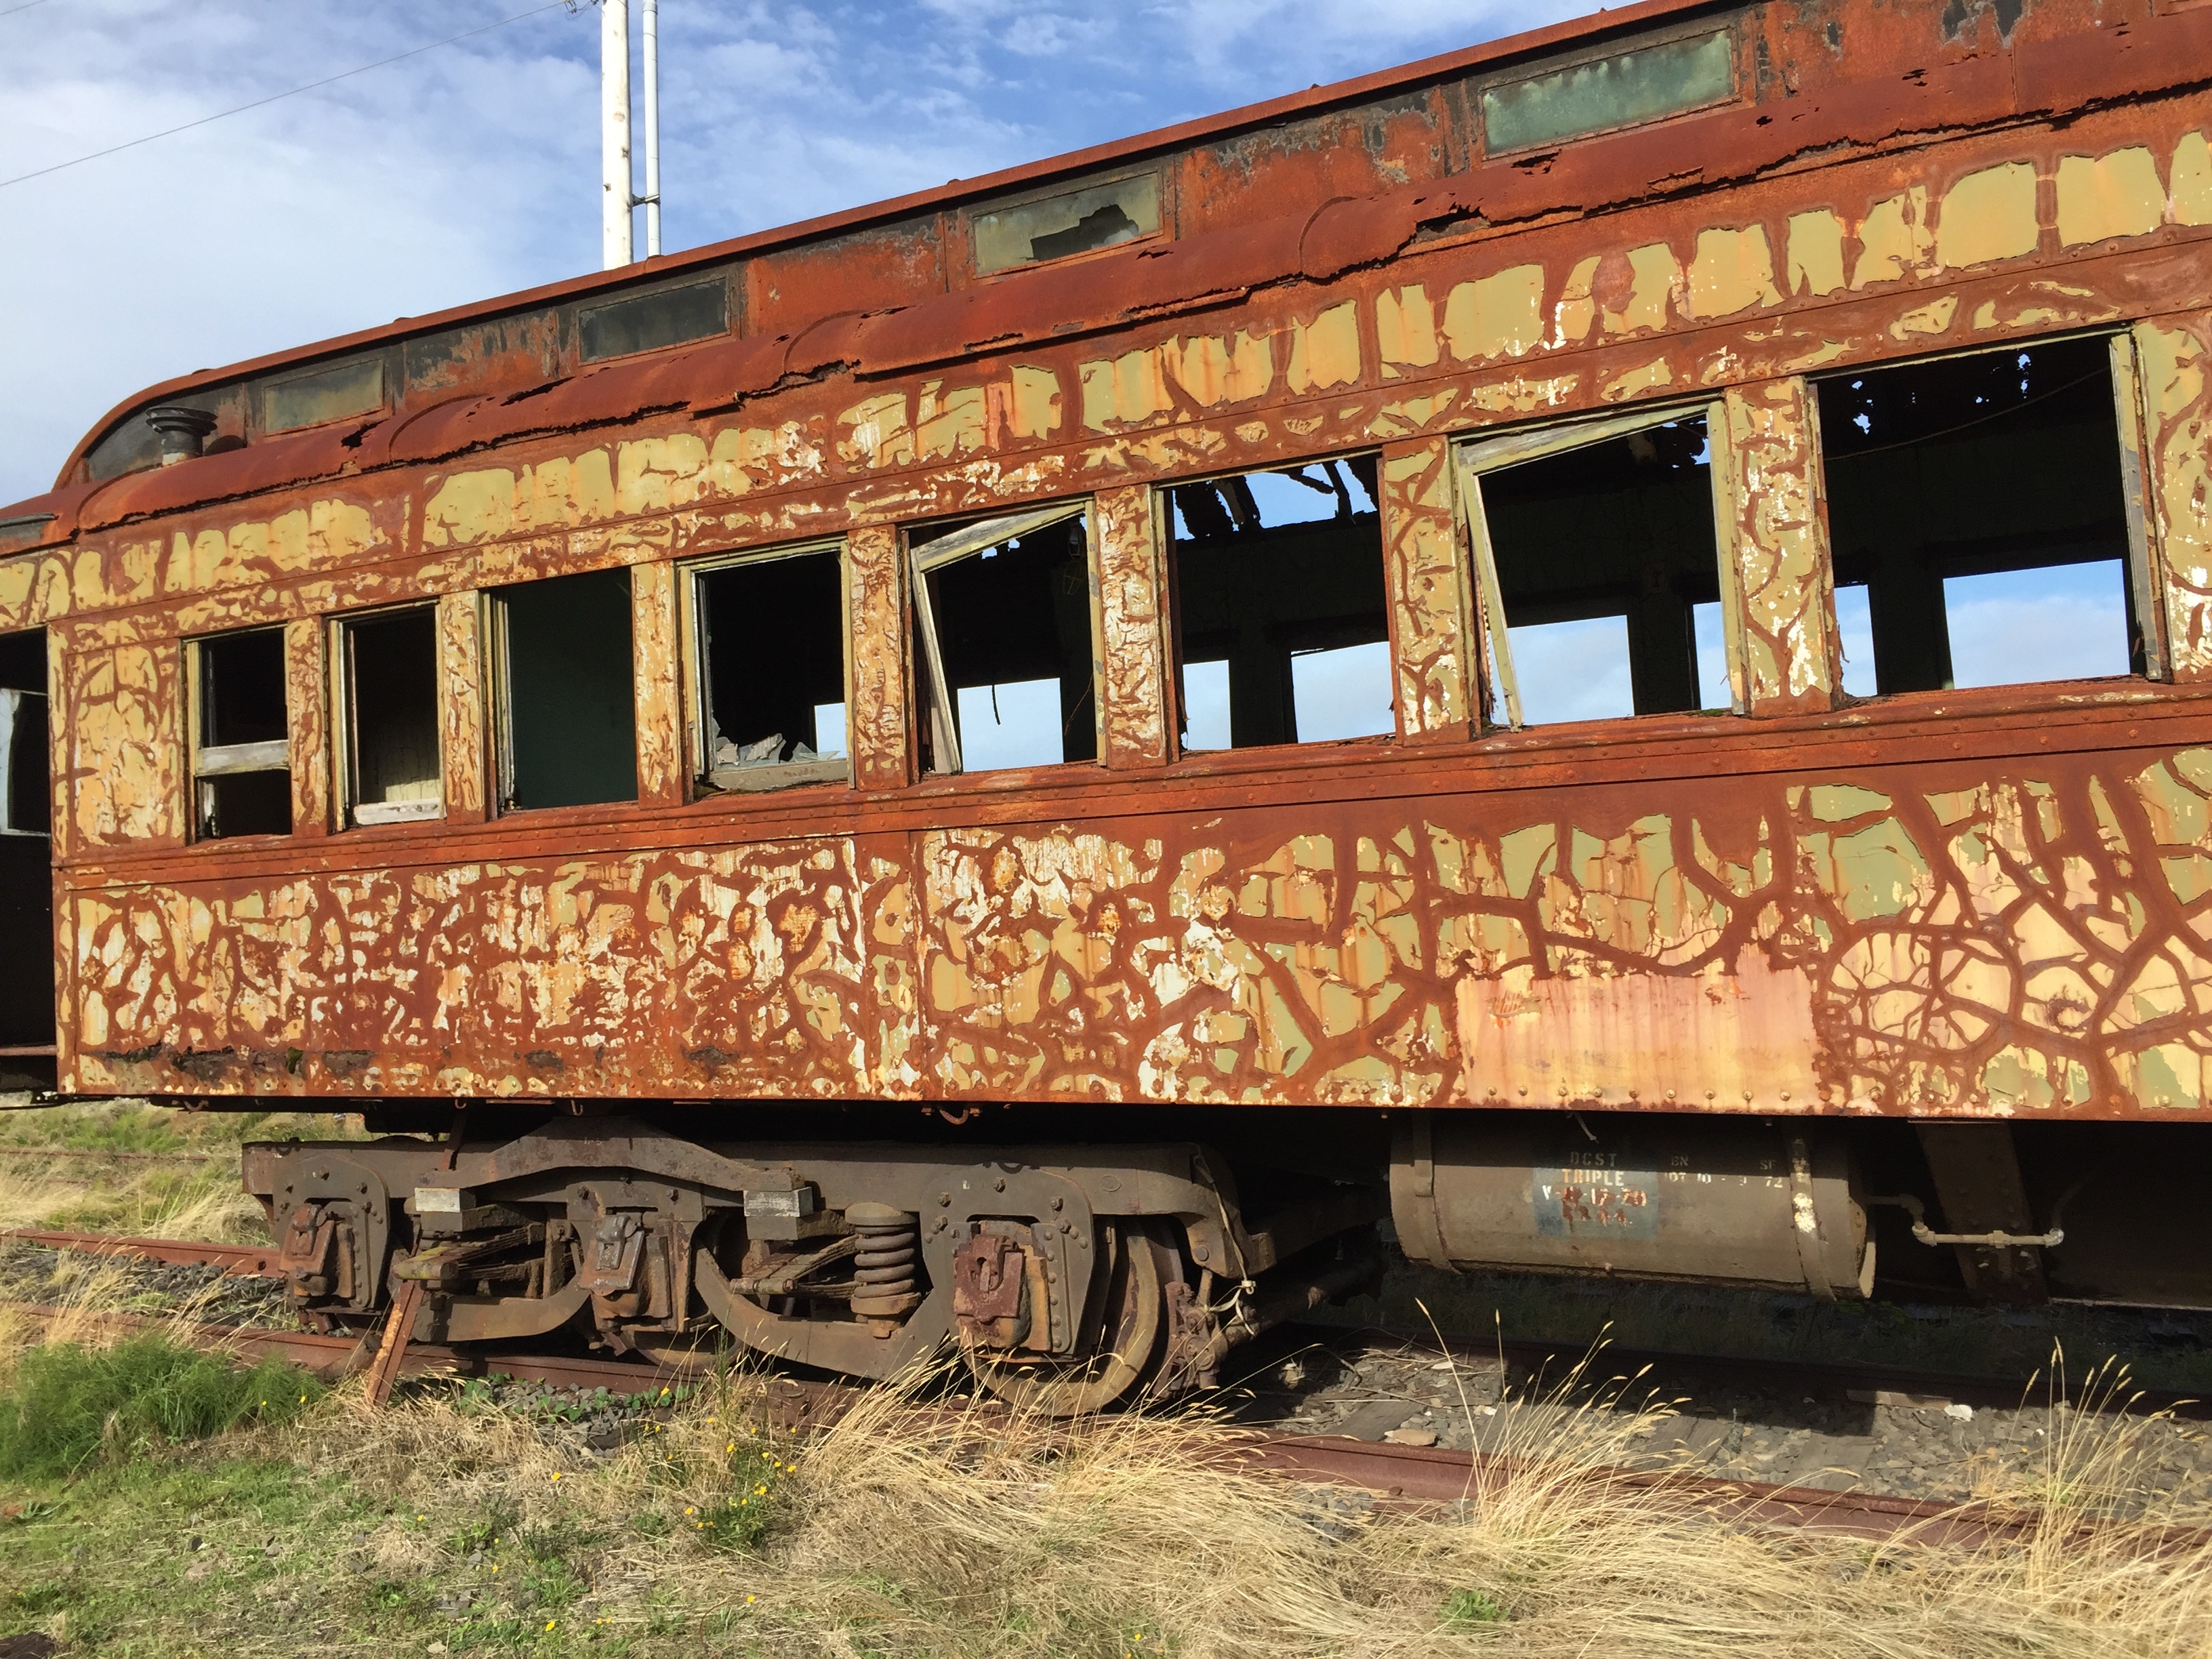
track, railroad, train, transport, rust, vehicle, abandoned, art, locomotive, rusted, rail transport, land vehicle, freight car, rolling stock, railroad car, passenger car